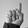
ASL letter: D